Thomas Ruffin

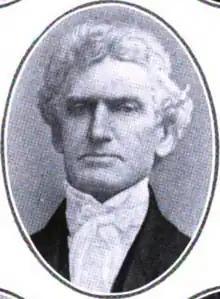
Thomas Ruffin

Thomas Ruffin (1787–1870) was an American jurist and justice of the North Carolina Supreme Court from 1829 to 1852 and again from 1858 to 1859. He was chief justice of that Court from 1833 to 1852.